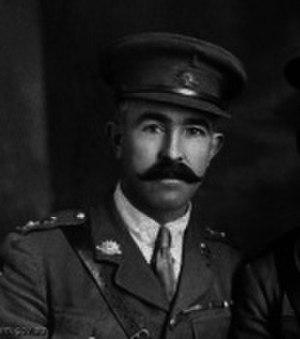
Frederick Royden Chalmers, agriculteur militaire et administrateur australien est né à Brighton en Tasmanie le 4 janvier 1881 dans une famille de fermiers.